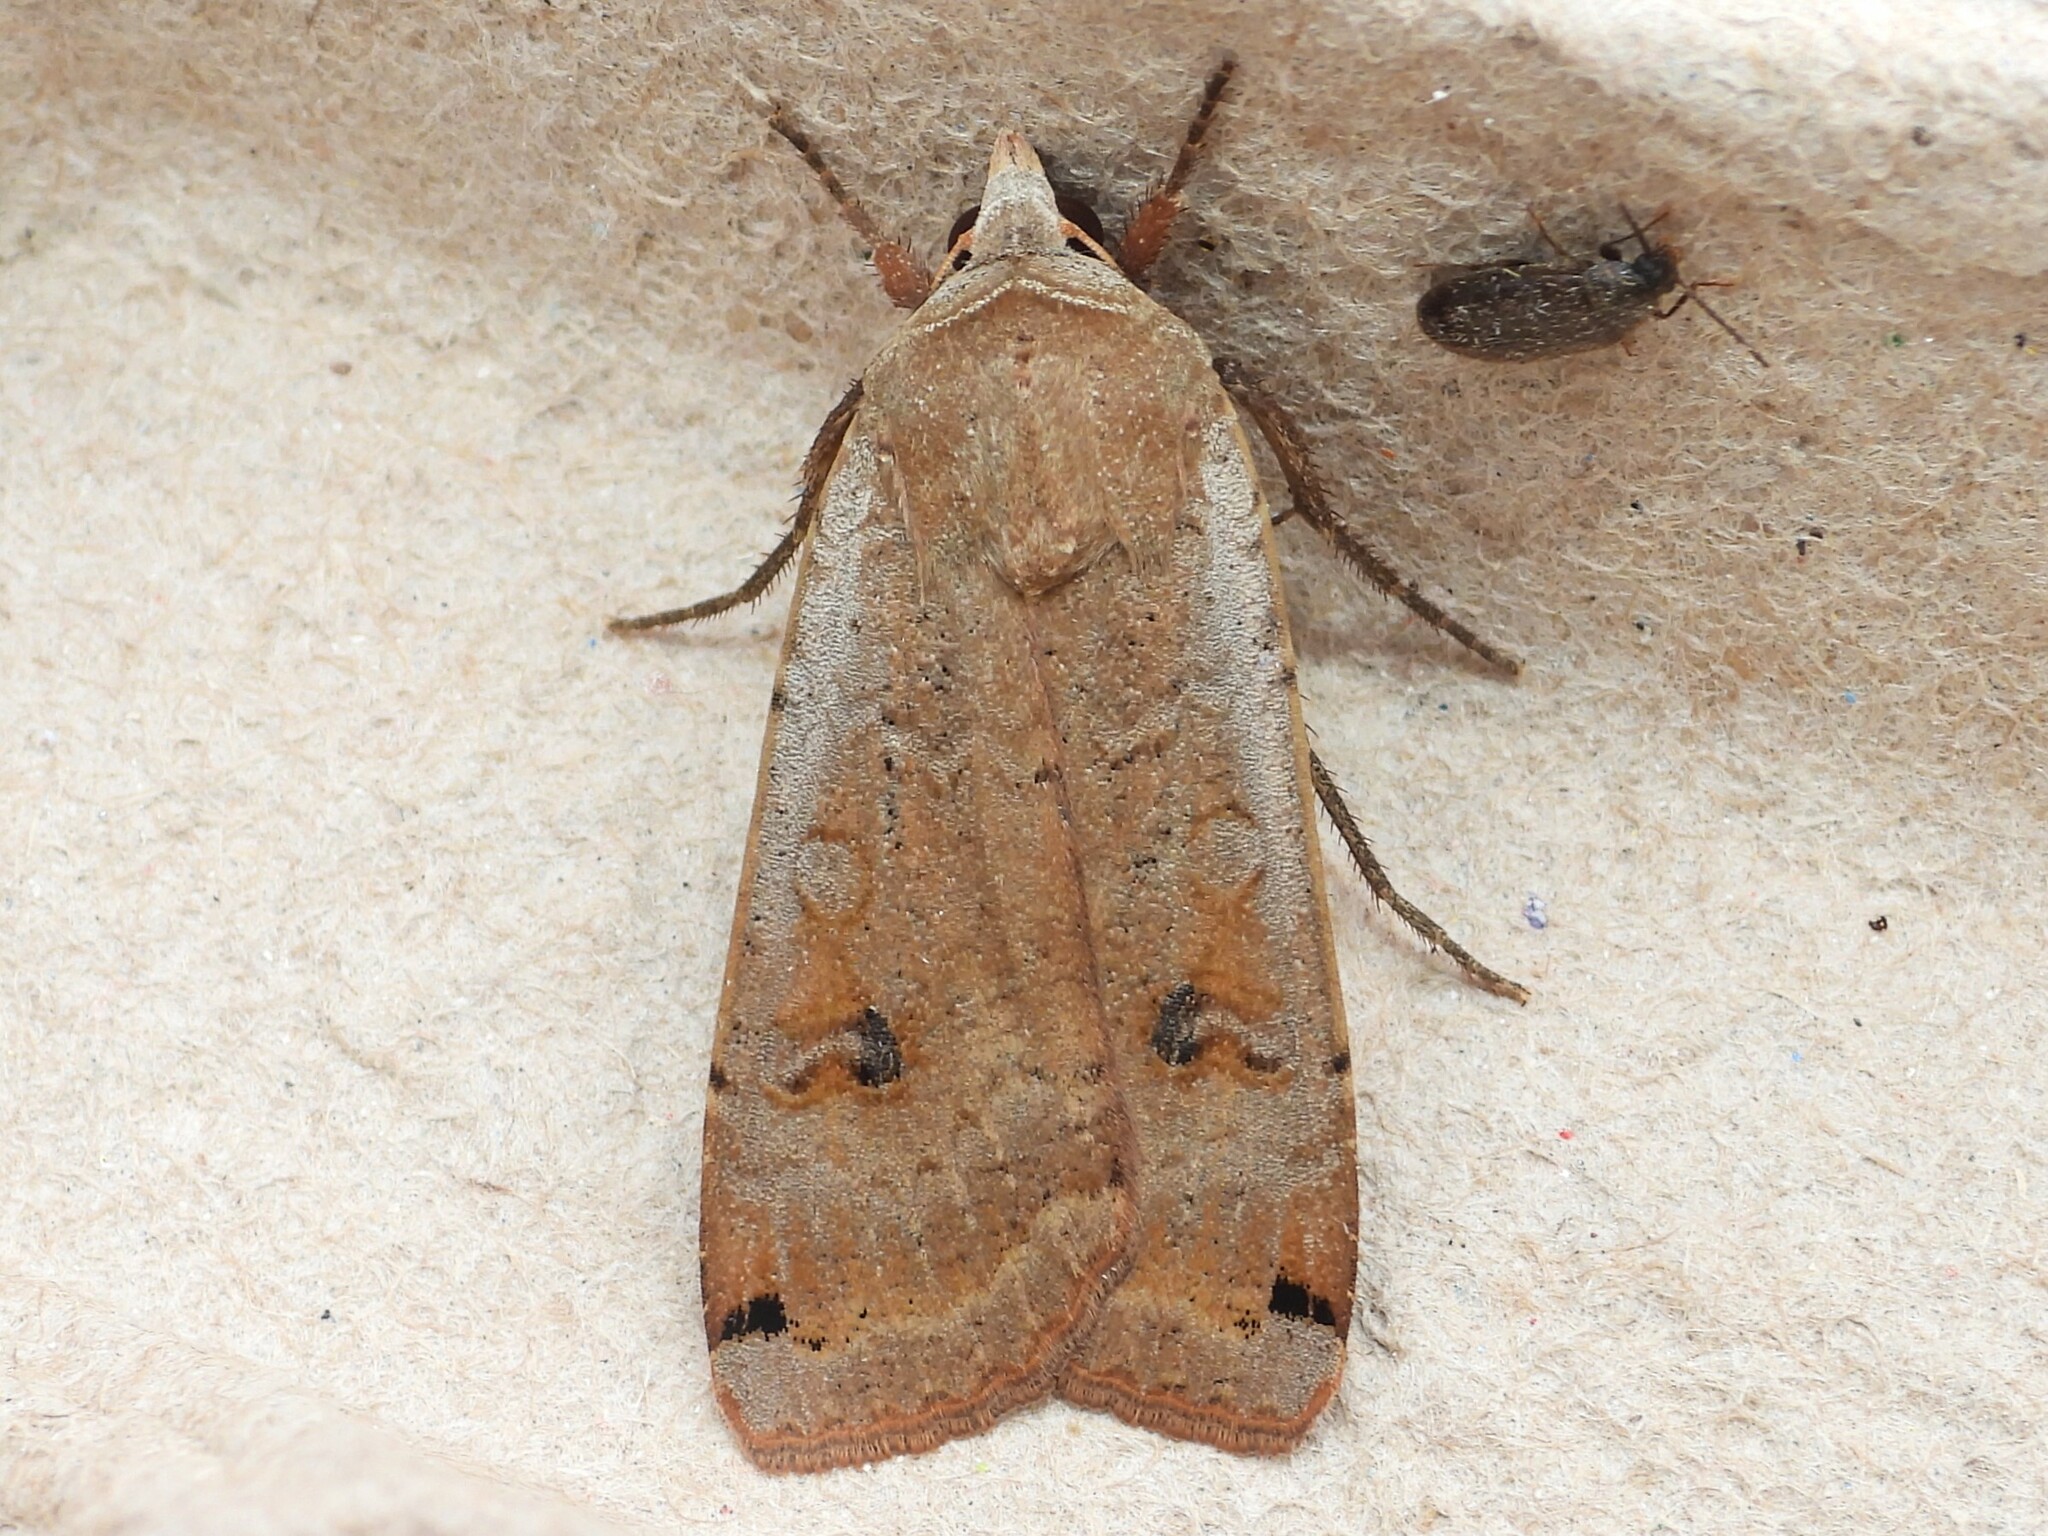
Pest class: cutworms